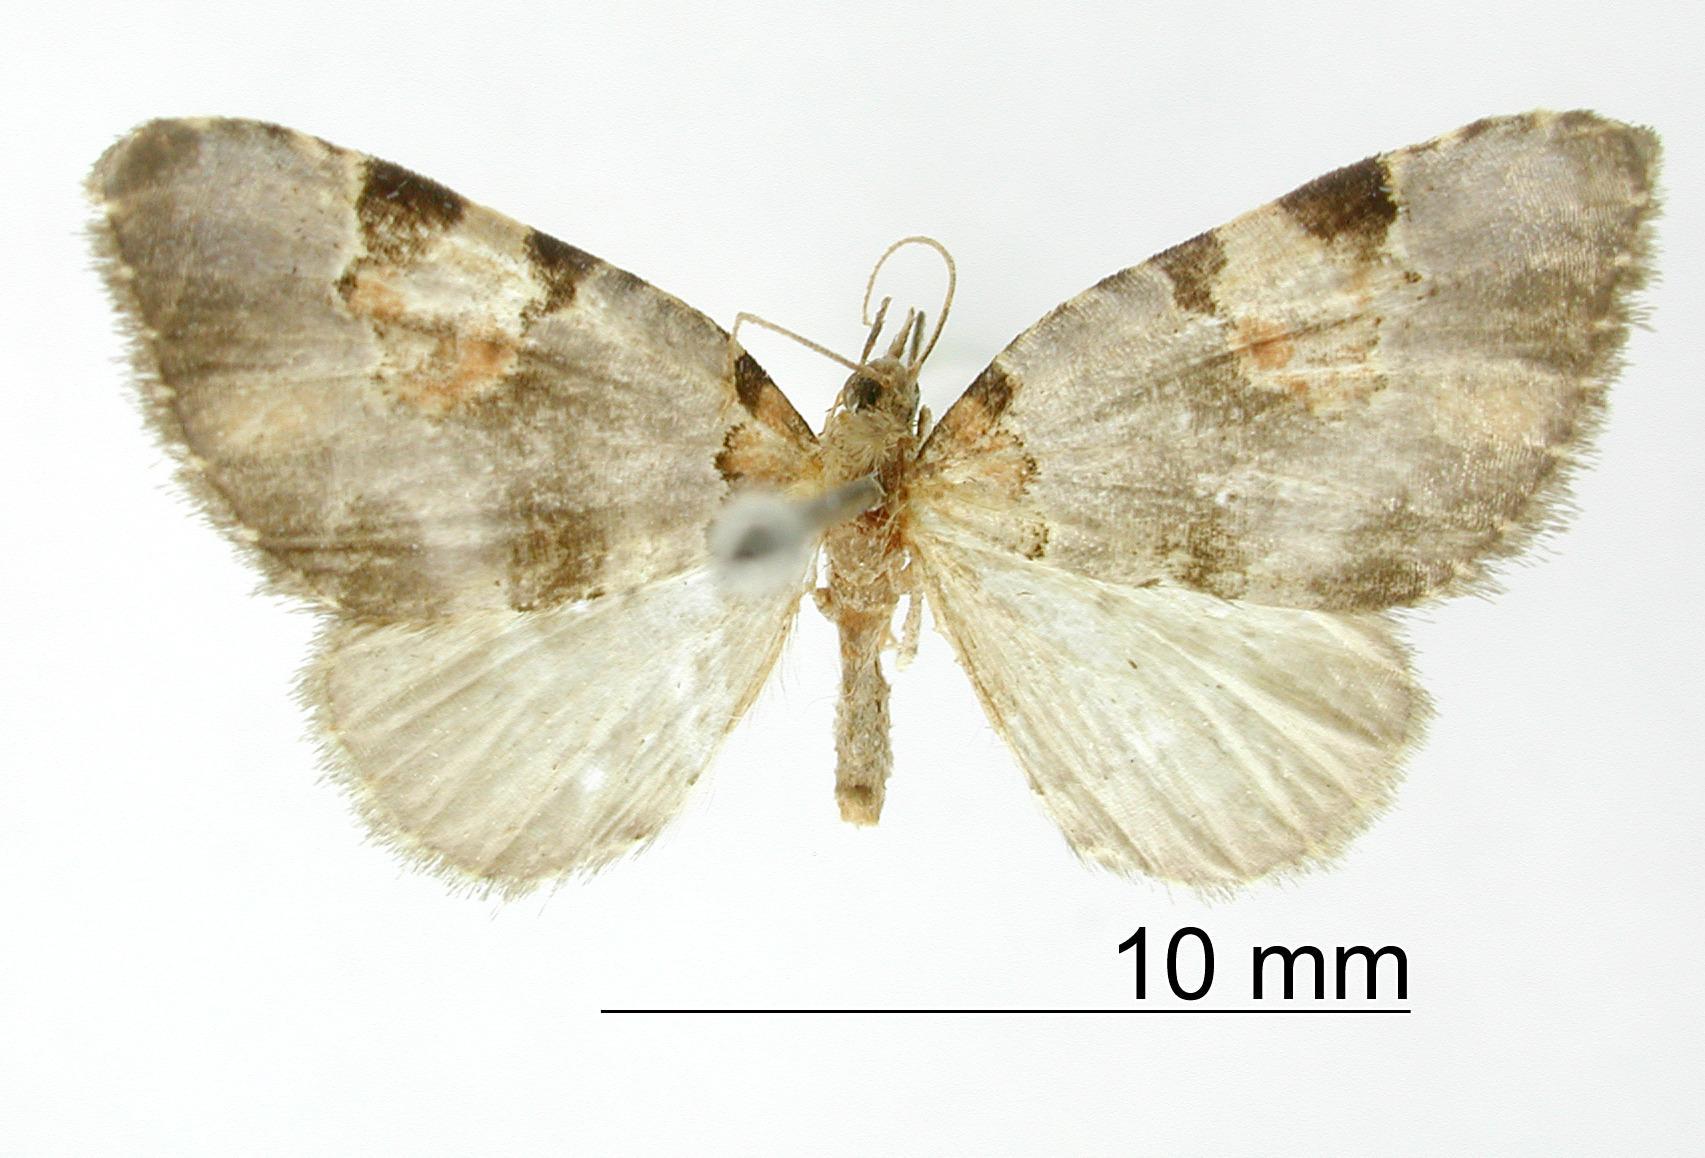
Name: Perizoma carnetincta
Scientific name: Perizoma carnetincta Dognin, 1911
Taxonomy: Animalia, Arthropoda, Insecta, Lepidoptera, Geometridae, Larentiinae
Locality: Monte Socorro, Colombia